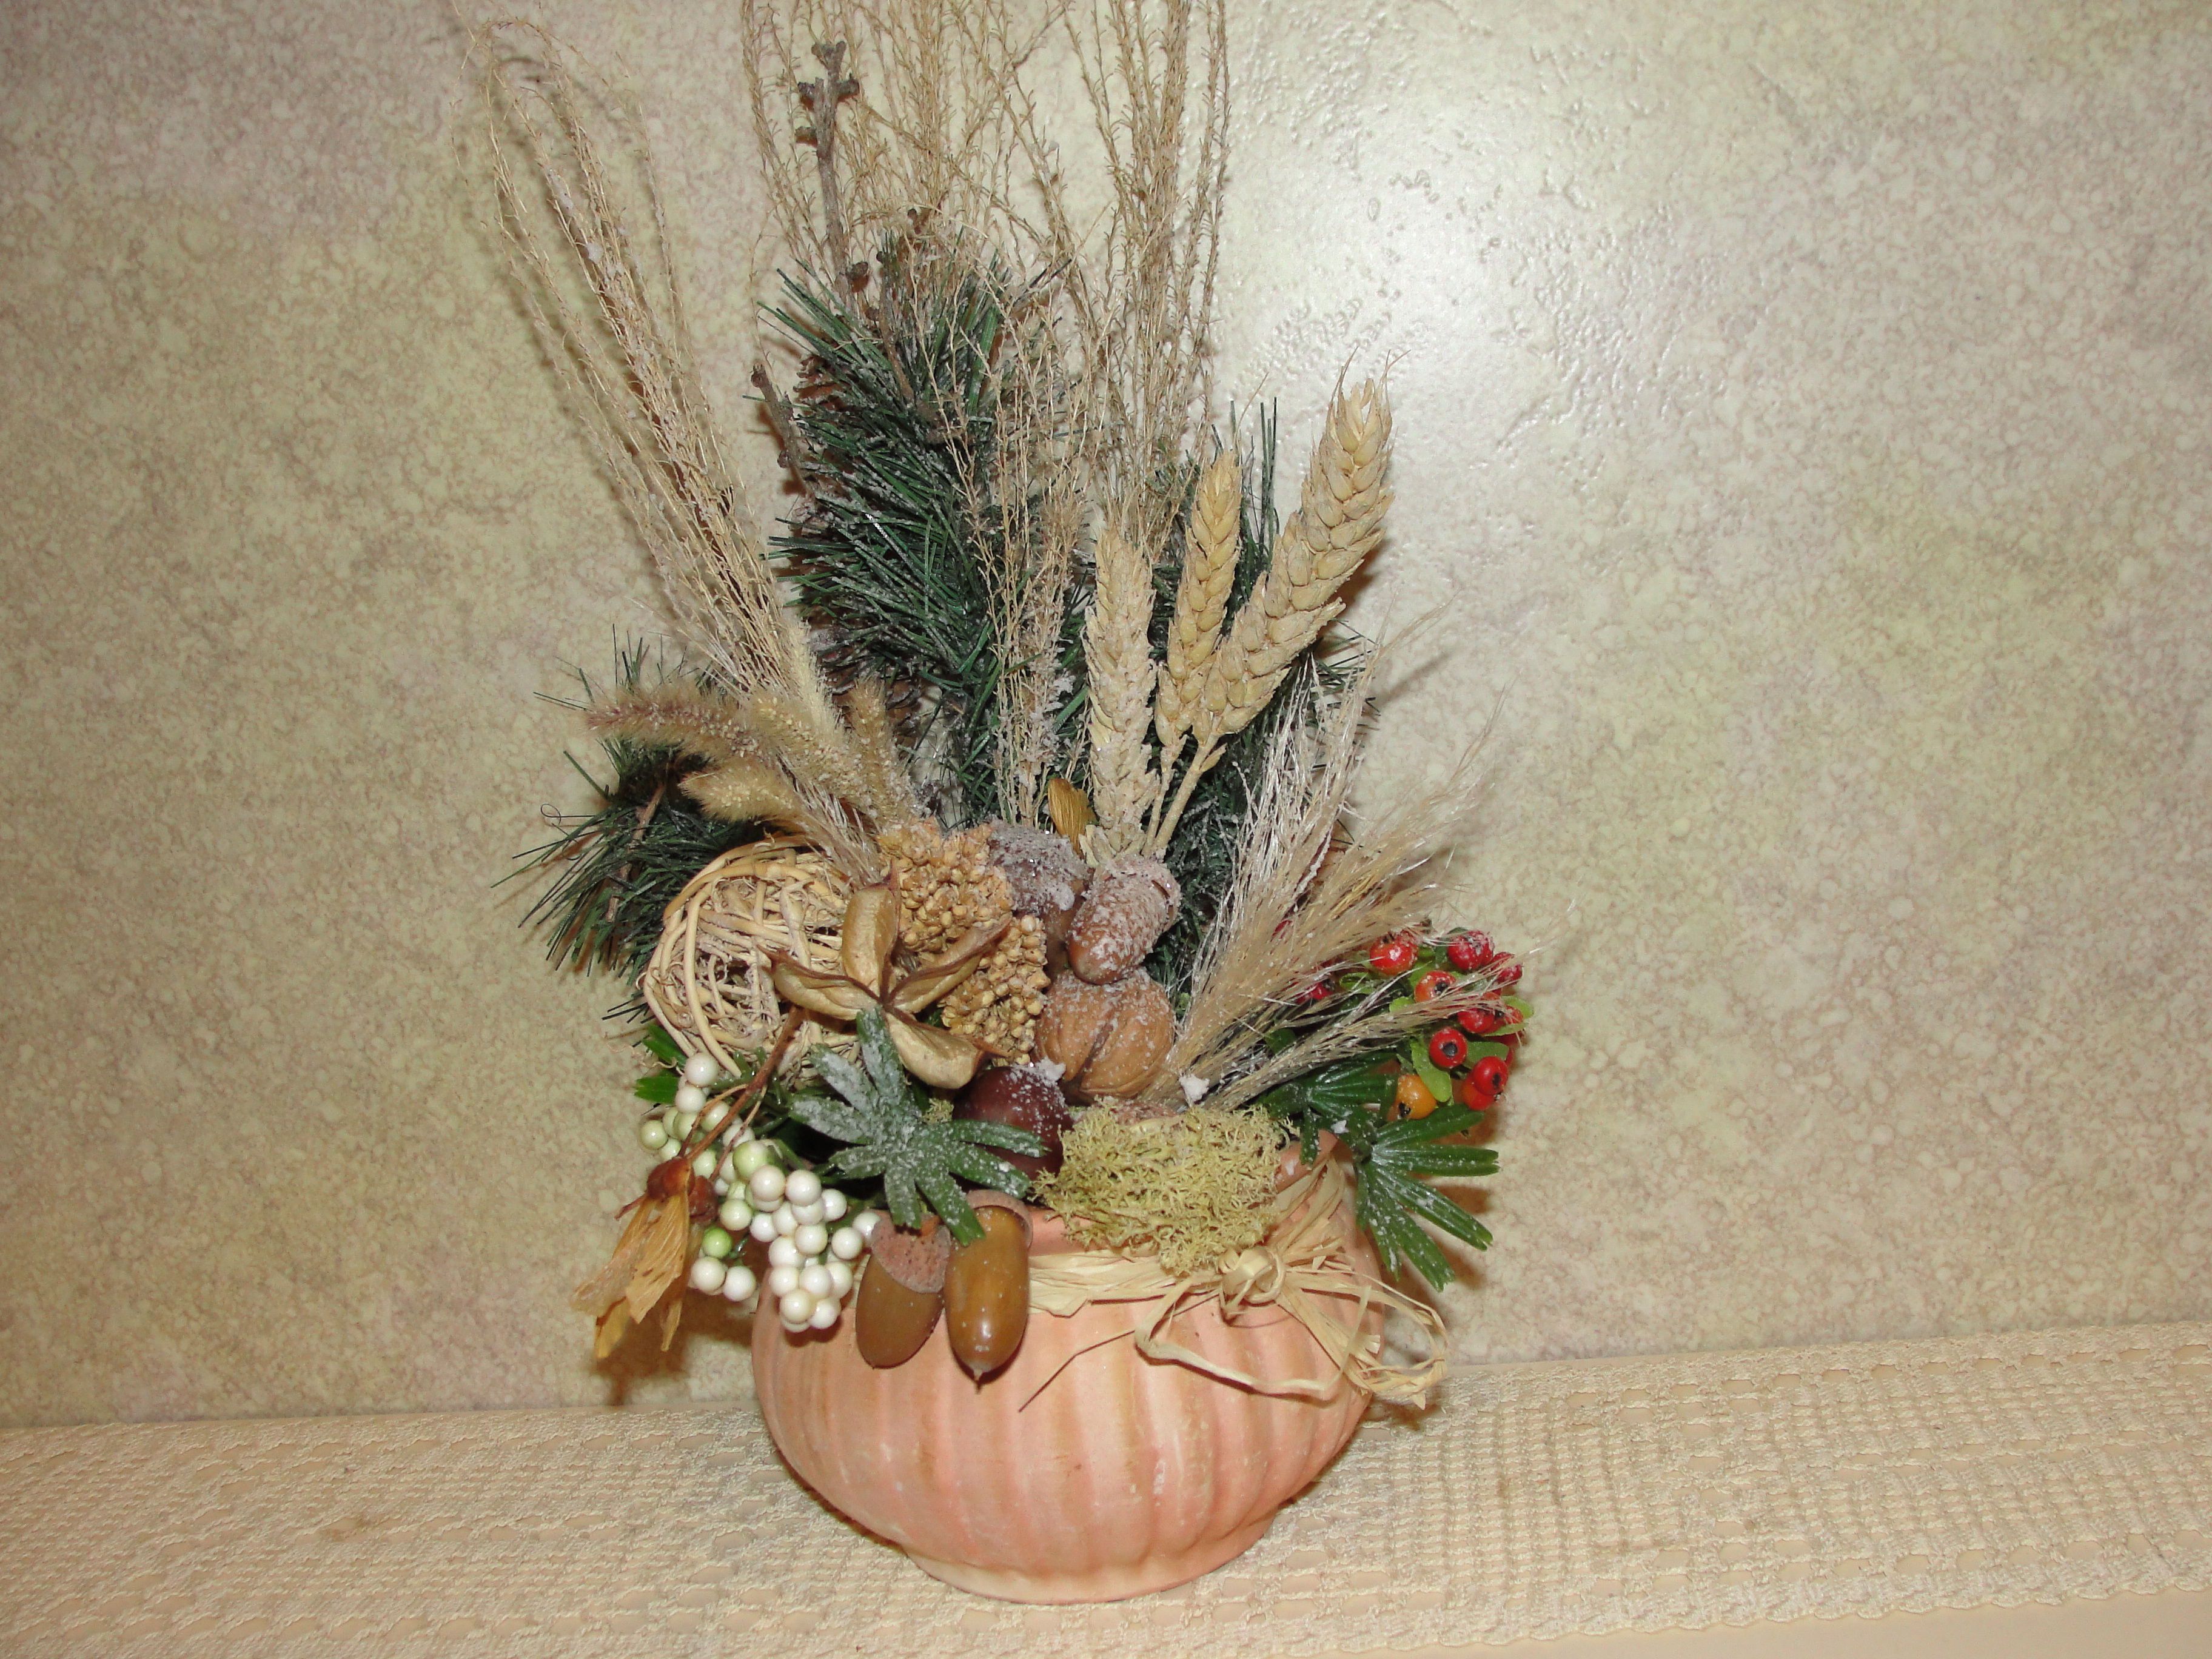
christmas decoration, flower, flowerpot, flora, flower arranging, vase, floristry, plant, ikebana, cut flowers, floral design, still life, artificial flower, flower bouquet, art